Figures in a Landscape (film)

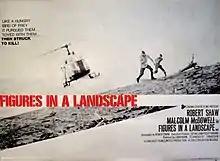

Figures in a Landscape is a 1970 British film directed by Joseph Losey and written by star Robert Shaw, based on the 1968 novel of the same name by Barry England.